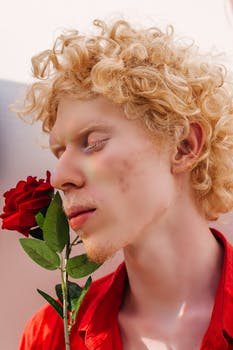
Label: No Watermark